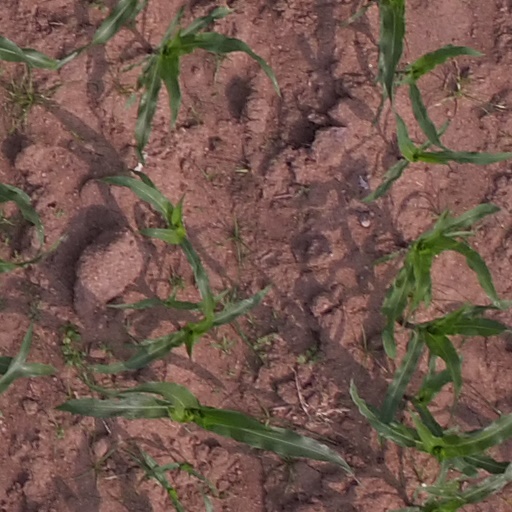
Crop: maize; corn